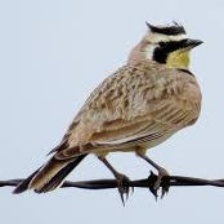
Species: HORNED LARK
Scientific name: EREMOPHILA ALPESTRIS